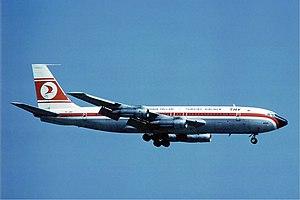
Turkish Airlines est la compagnie aérienne nationale turque, ainsi que la principale dans le pays. La compagnie fait partie de Star Alliance. Elle a pour activité principale le transport de passagers, de fret ainsi que la maintenance et l'entretien des avions.